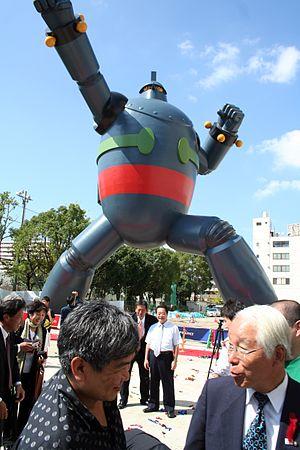
Tetsujin 28-gō est un manga de Mitsuteru Yokoyama publié de juillet 1956 à mai 1966.